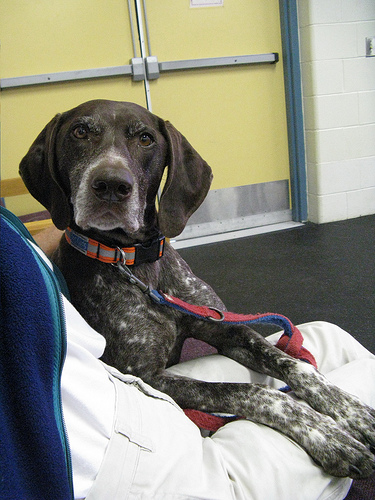
Animal: dog
Breed: german shorthaired